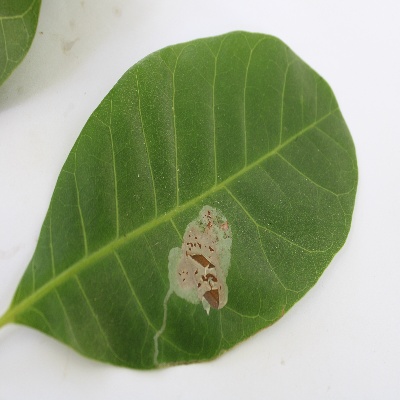
Crop: Cashew
Condition: leaf miner